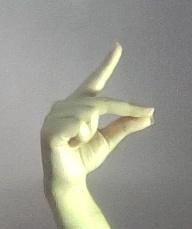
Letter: ta